Saint-André Abbey

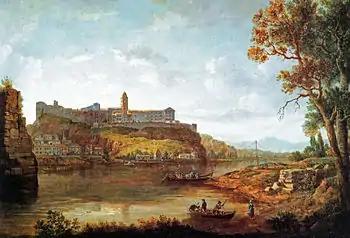
The Abbaye Saint-André de Villeneuve-lès-Avignon, William Marlow (Musée Pierre-de-Luxembourg, Villeneuve-lès-Avignon).

Saint-André Abbey ("abbaye Saint-André") was a Benedictine abbey in Villeneuve-lès-Avignon at the top of Mont-Andaon.